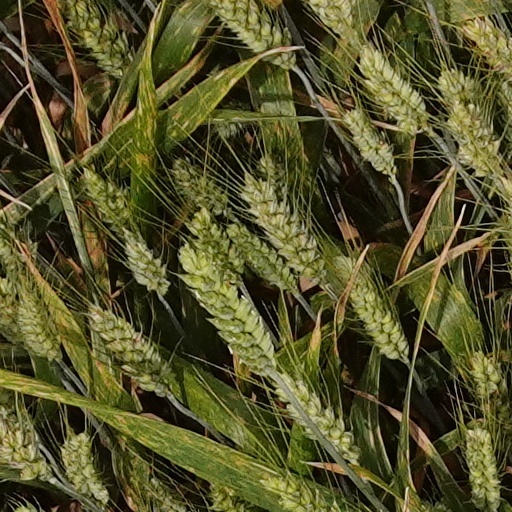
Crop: wheat